The Compleat Angler

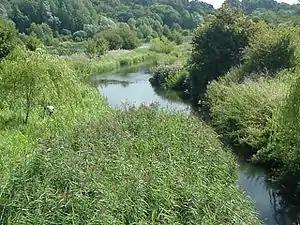
The River Lea at Great Amwell, Hertfordshire, where Izaak Walton used to fish

The Compleat Angler (the spelling is sometimes modernised to "The Complete Angler", though this spelling also occurs in first editions) is a book by Izaak Walton, first published in 1653 by Richard Marriot in London.